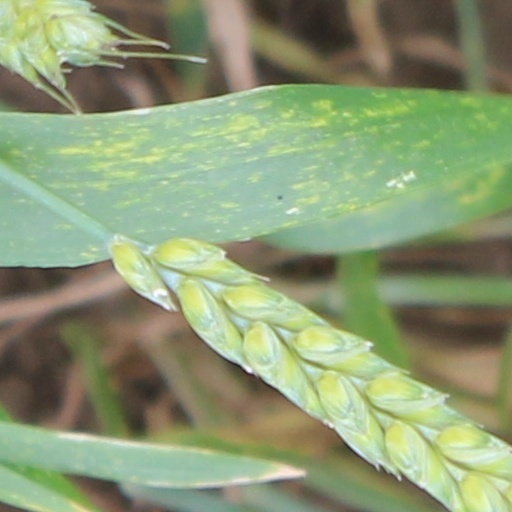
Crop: wheat